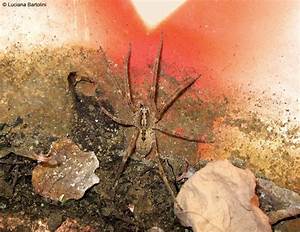
Label: spider